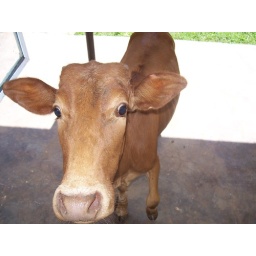
The grass is greener in my house